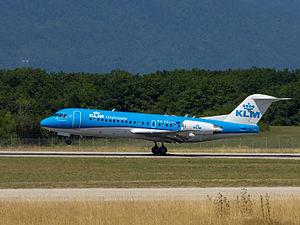
KLM Cityhopper est une compagnie aérienne néerlandaise, filiale de KLM Royal Dutch Airlines à vocation régionale. Elle propose des vols exclusivement intra-européens opérés depuis l'aéroport d'Amsterdam-Schiphol, avec 49 appareils — construits par Embraer — pour 54 destinations. KLM Cityhopper réalise en moyenne 300 vols quotidiens, transportant 7 millions de passagers par an.